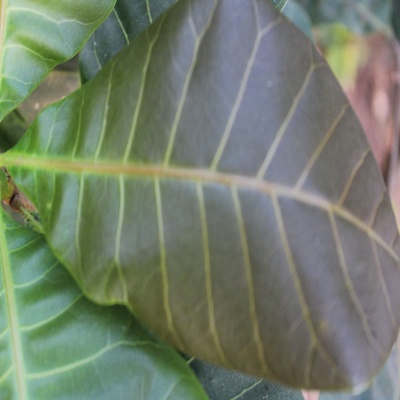
Crop: Cashew
Condition: healthy